Sir Anthony Meyer, 3rd Baronet

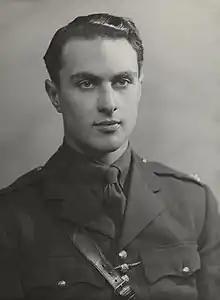
Meyer in 1941

Sir Anthony John Charles Meyer, 3rd Baronet (27 October 1920 – 24 December 2004) was a British soldier, diplomat, and Conservative and later Liberal Democrat politician, best known for standing against Margaret Thatcher for the party leadership in 1989. In spite of his staunch conservative views on economic policy, his passionate support of increased British integration into the European Union led to him becoming increasingly marginalised in Thatcher's Conservative Party.